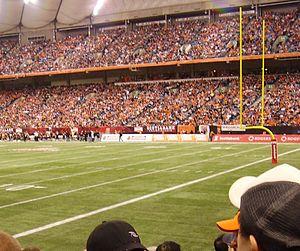
Le BC Place Stadium ou BC Place est un stade multi-usages situé à Vancouver dans la province de Colombie-Britannique au Canada. Ce fut le premier stade à dôme du pays et l'un des plus grands de ce type dans le monde. Cependant, un accident en 2007 qui a conduit à l'effondrement du dôme sans faire de victimes — le stade était vide — a conduit à son remplacement en 2011 par un toit rétractable.